Conservative Political Action Conference

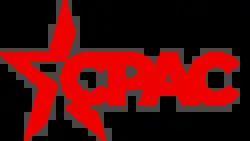
Logo of CPAC since 2014

The Conservative Political Action Conference (CPAC ) is an annual political conference attended by conservative activists and officials from across the United States. CPAC is hosted by the American Conservative Union (ACU). The first CPAC took place in 1974.